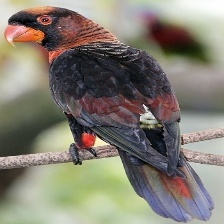
Species: DUSKY LORY
Scientific name: PSEUDEOS FUSCATA
ImageNet parent category: lorikeet